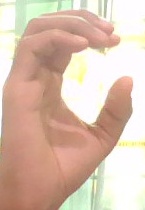
ASL sign: C